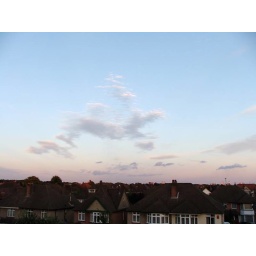
The sun setting from my bedroom window in Southampton